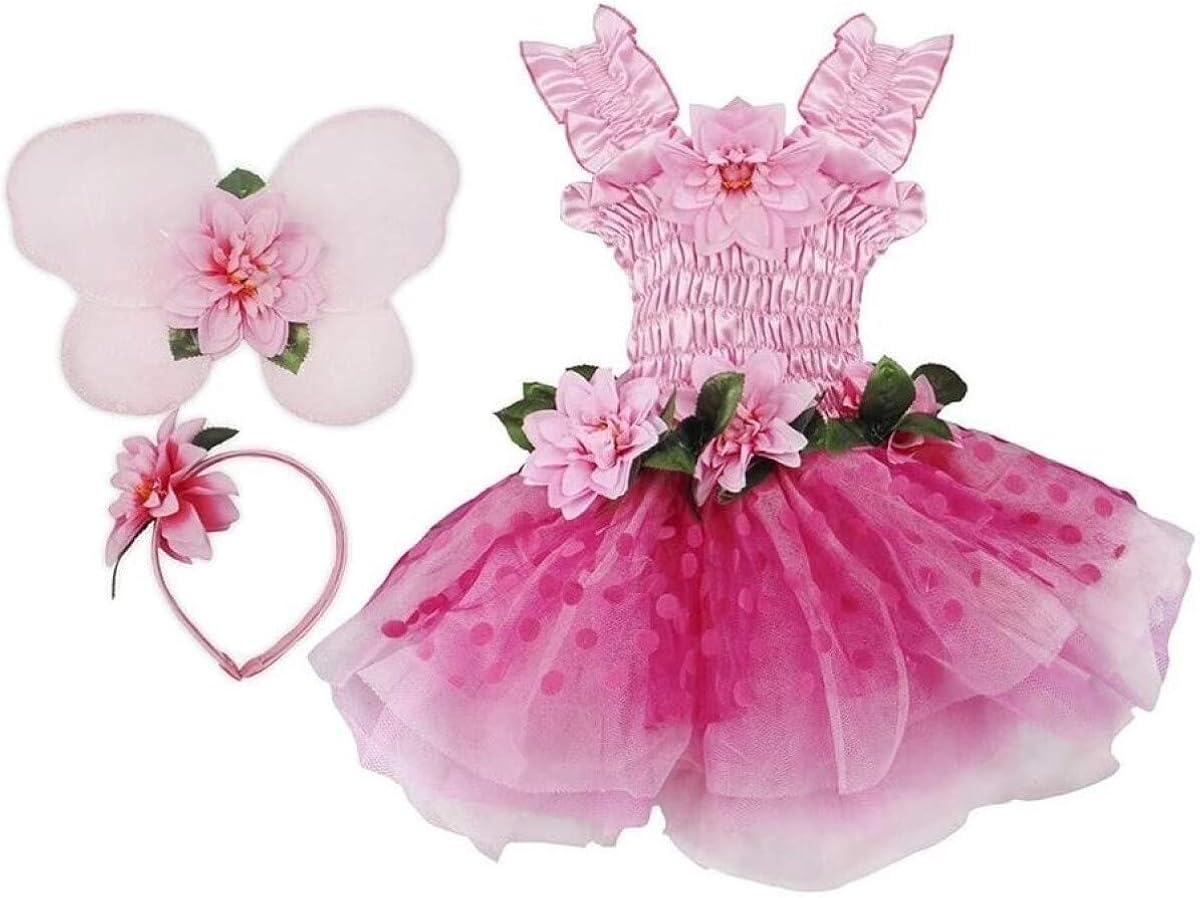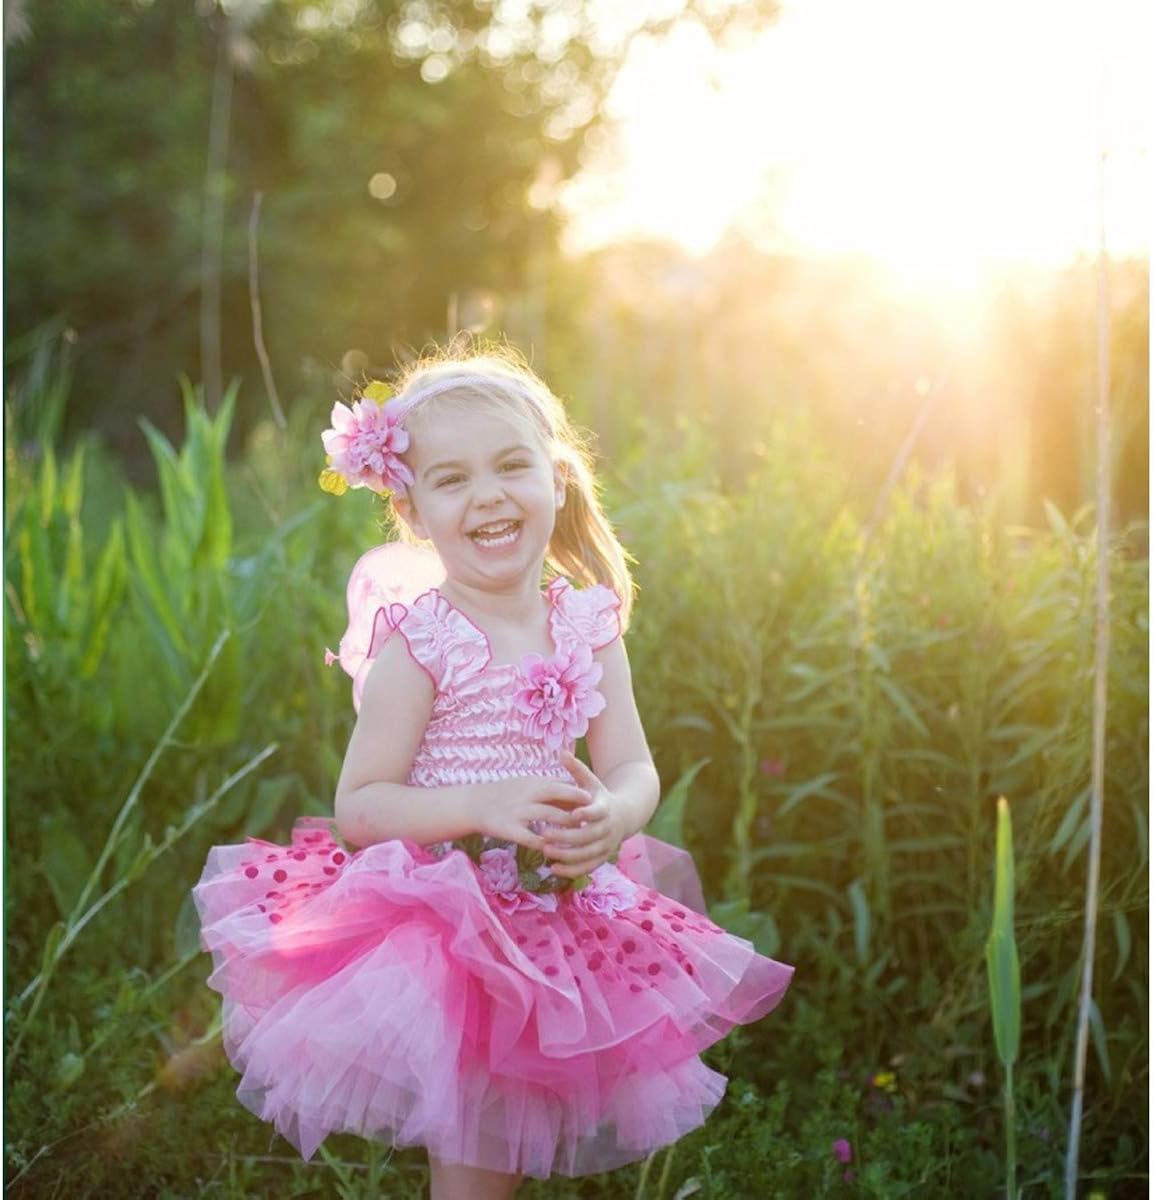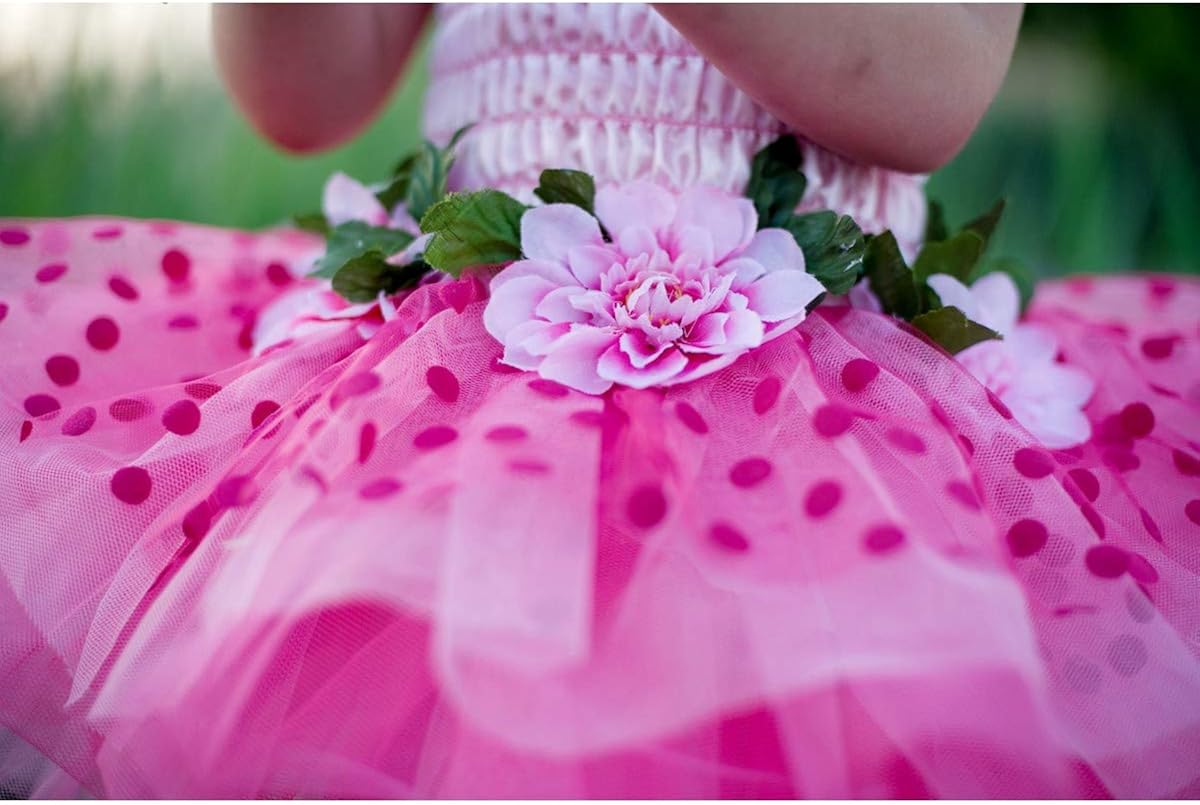
Fairy Bloom Toddler Girl's Costume
Category: AMAZON FASHION
Your toddler will be the prettiest pixie ever in this Fairy Bloom Toddler Girl's Costume. This deluxe ensemble is a fun and feminine shade of pink. A pink floral headband accessorizes the tutu dress with a smocked bodice. The dress has a beautiful floral belt attached at the waist. It also comes with shimmering wings with a floral accent in the back center.
Features: Size-S | Fits size 3-4. Most children ages 2-4 years.